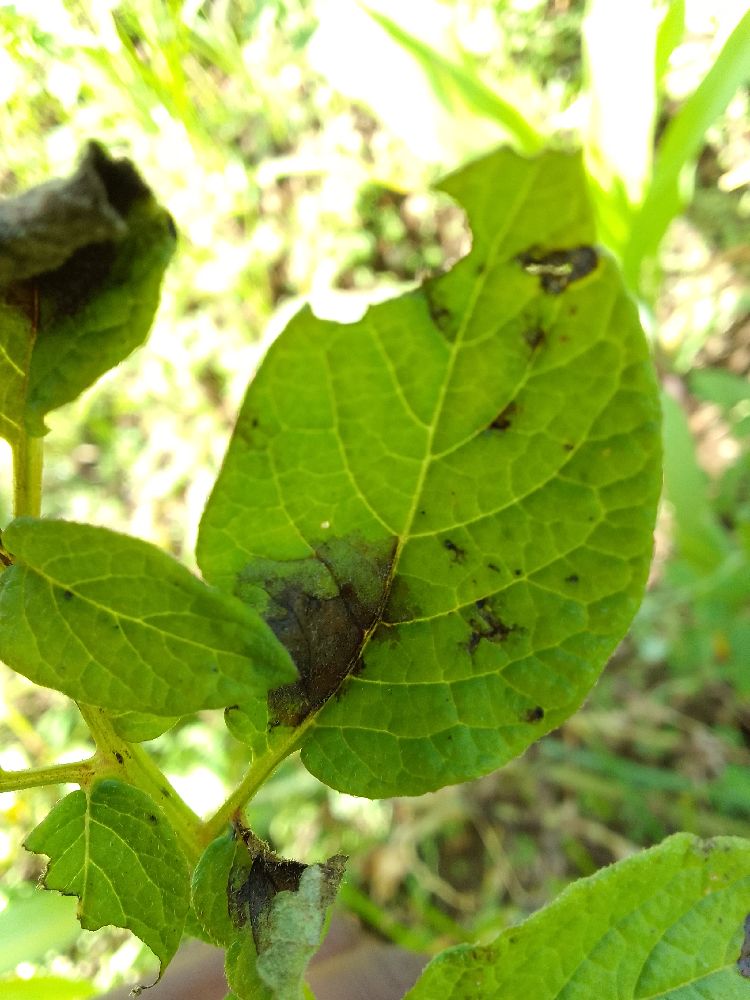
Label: Late blight